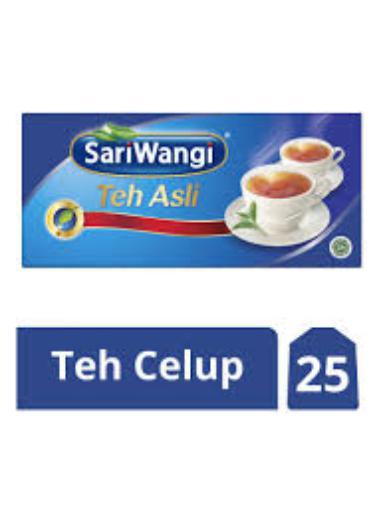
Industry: Food